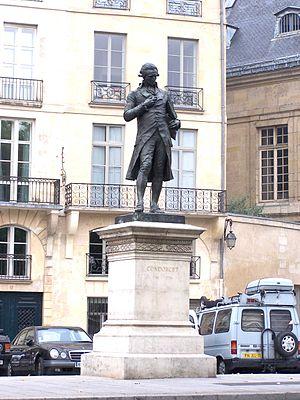
Jacques Perrin (français, 1847-1915: Condorcet (1894/1991), statue de bronze, Quai Conti, VIe arrondissement, Paris, France. Une première statue, élevée le 14 juillet 1894, à l'occasion du bicentenaire de la mort de Condorcet, a été détruite en 1943, un second tirage a été installé à son ancien emplacement en 1991 dans le cadre des célébrations du bicentenaire de la Révolution française.